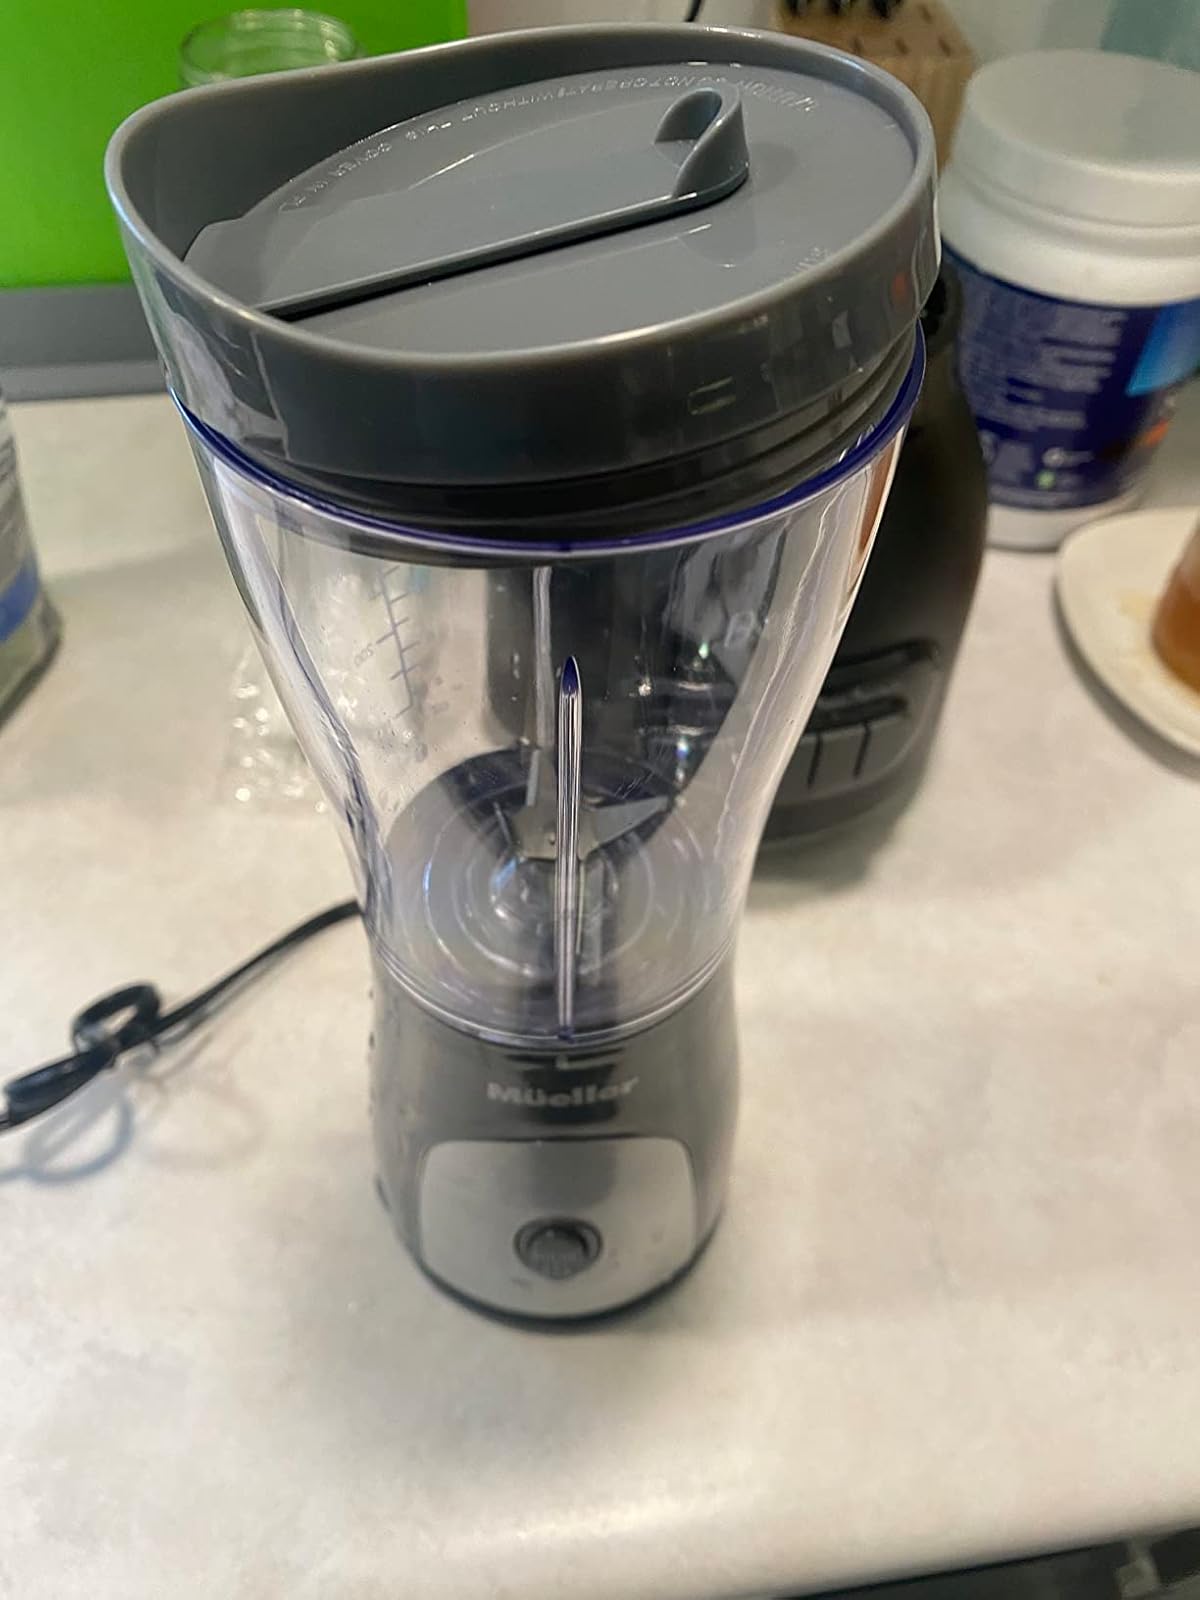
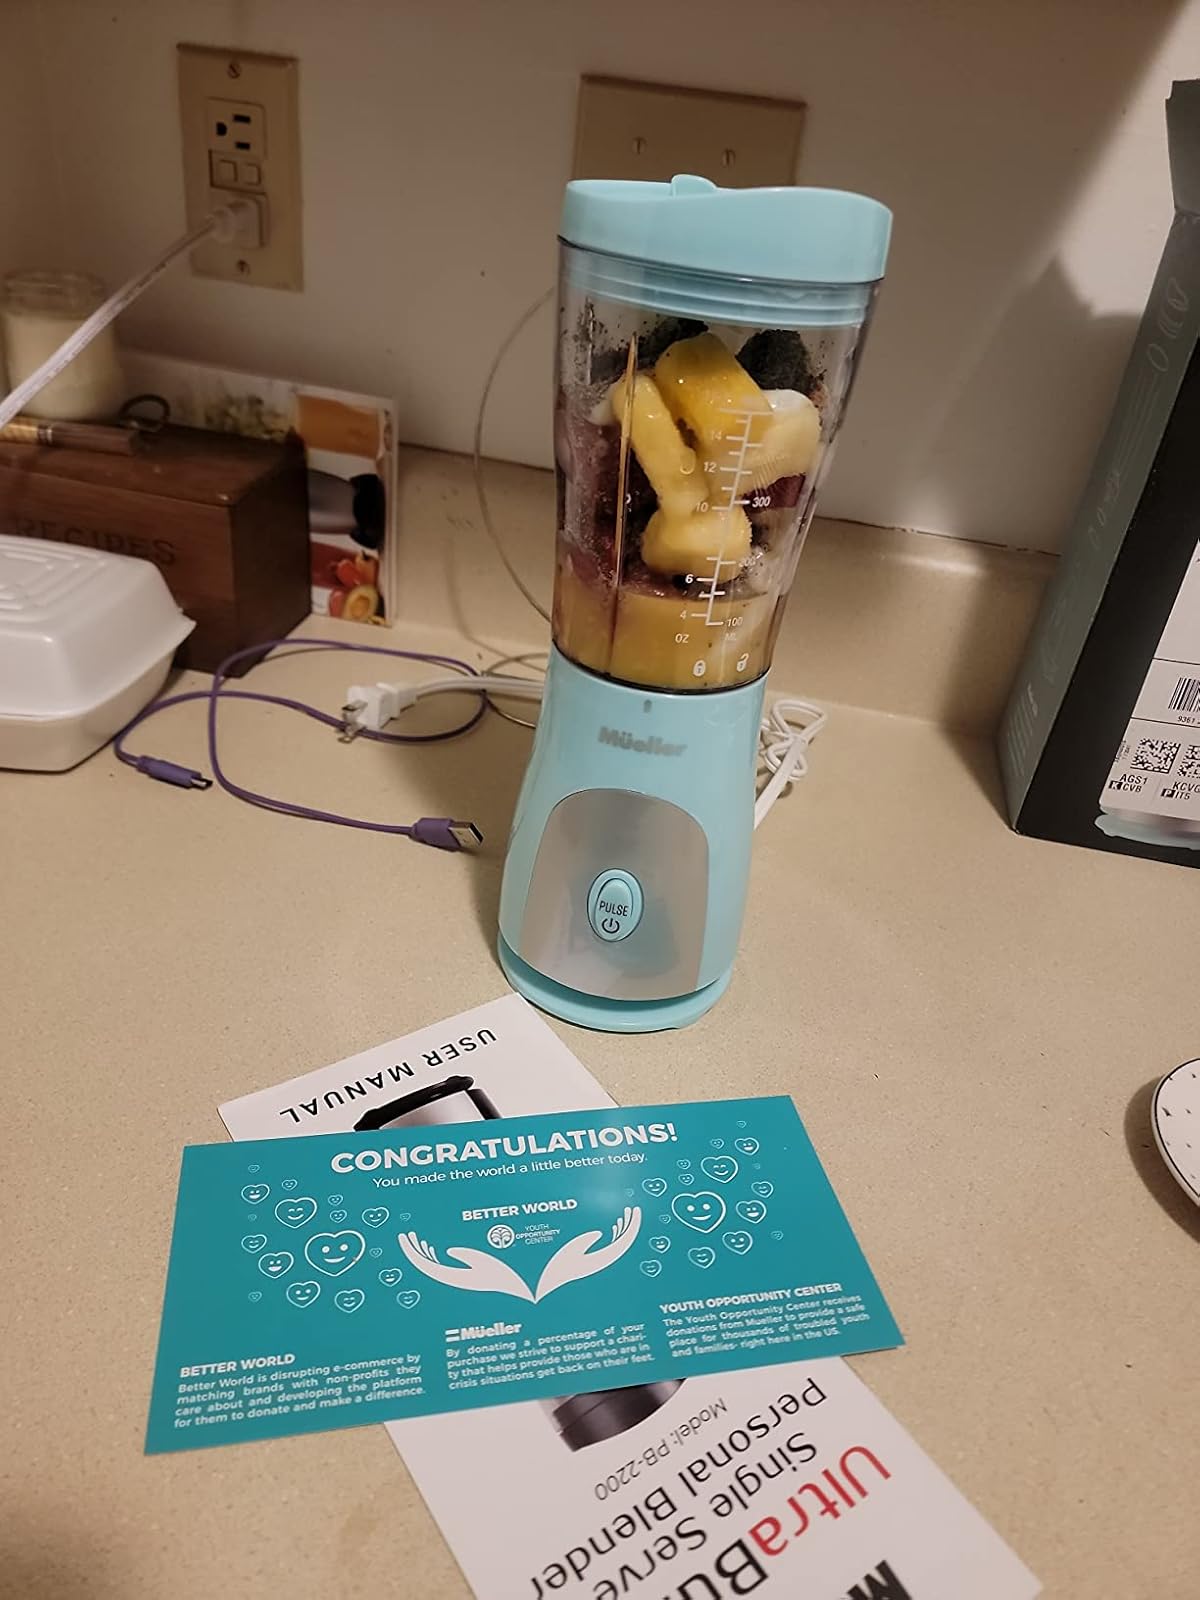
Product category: items_blender
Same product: no